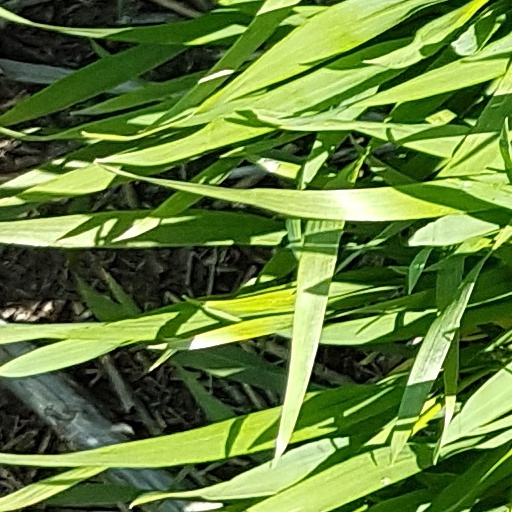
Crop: wheat